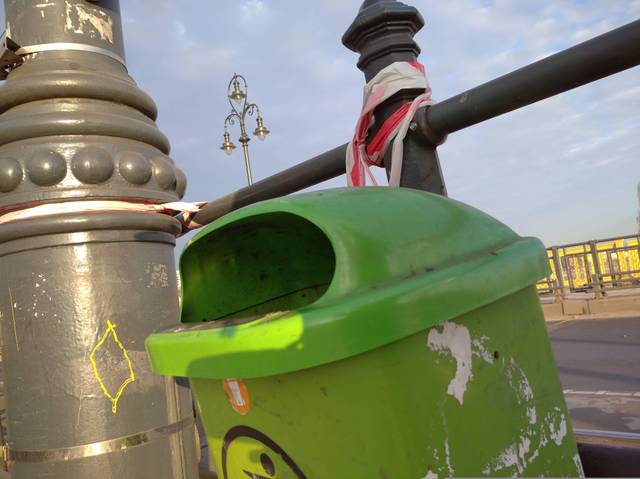
Region: Hungary
Coordinates: 47.515, 19.043